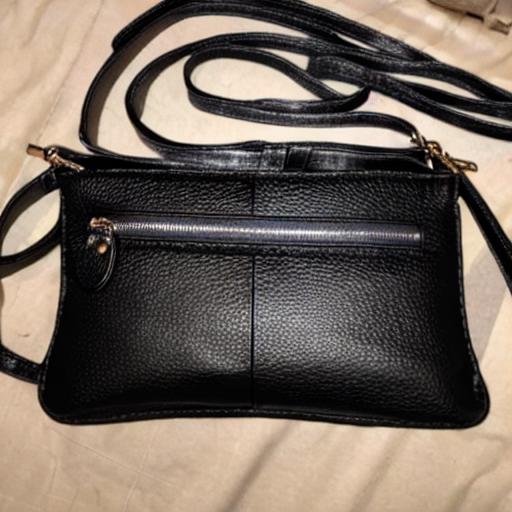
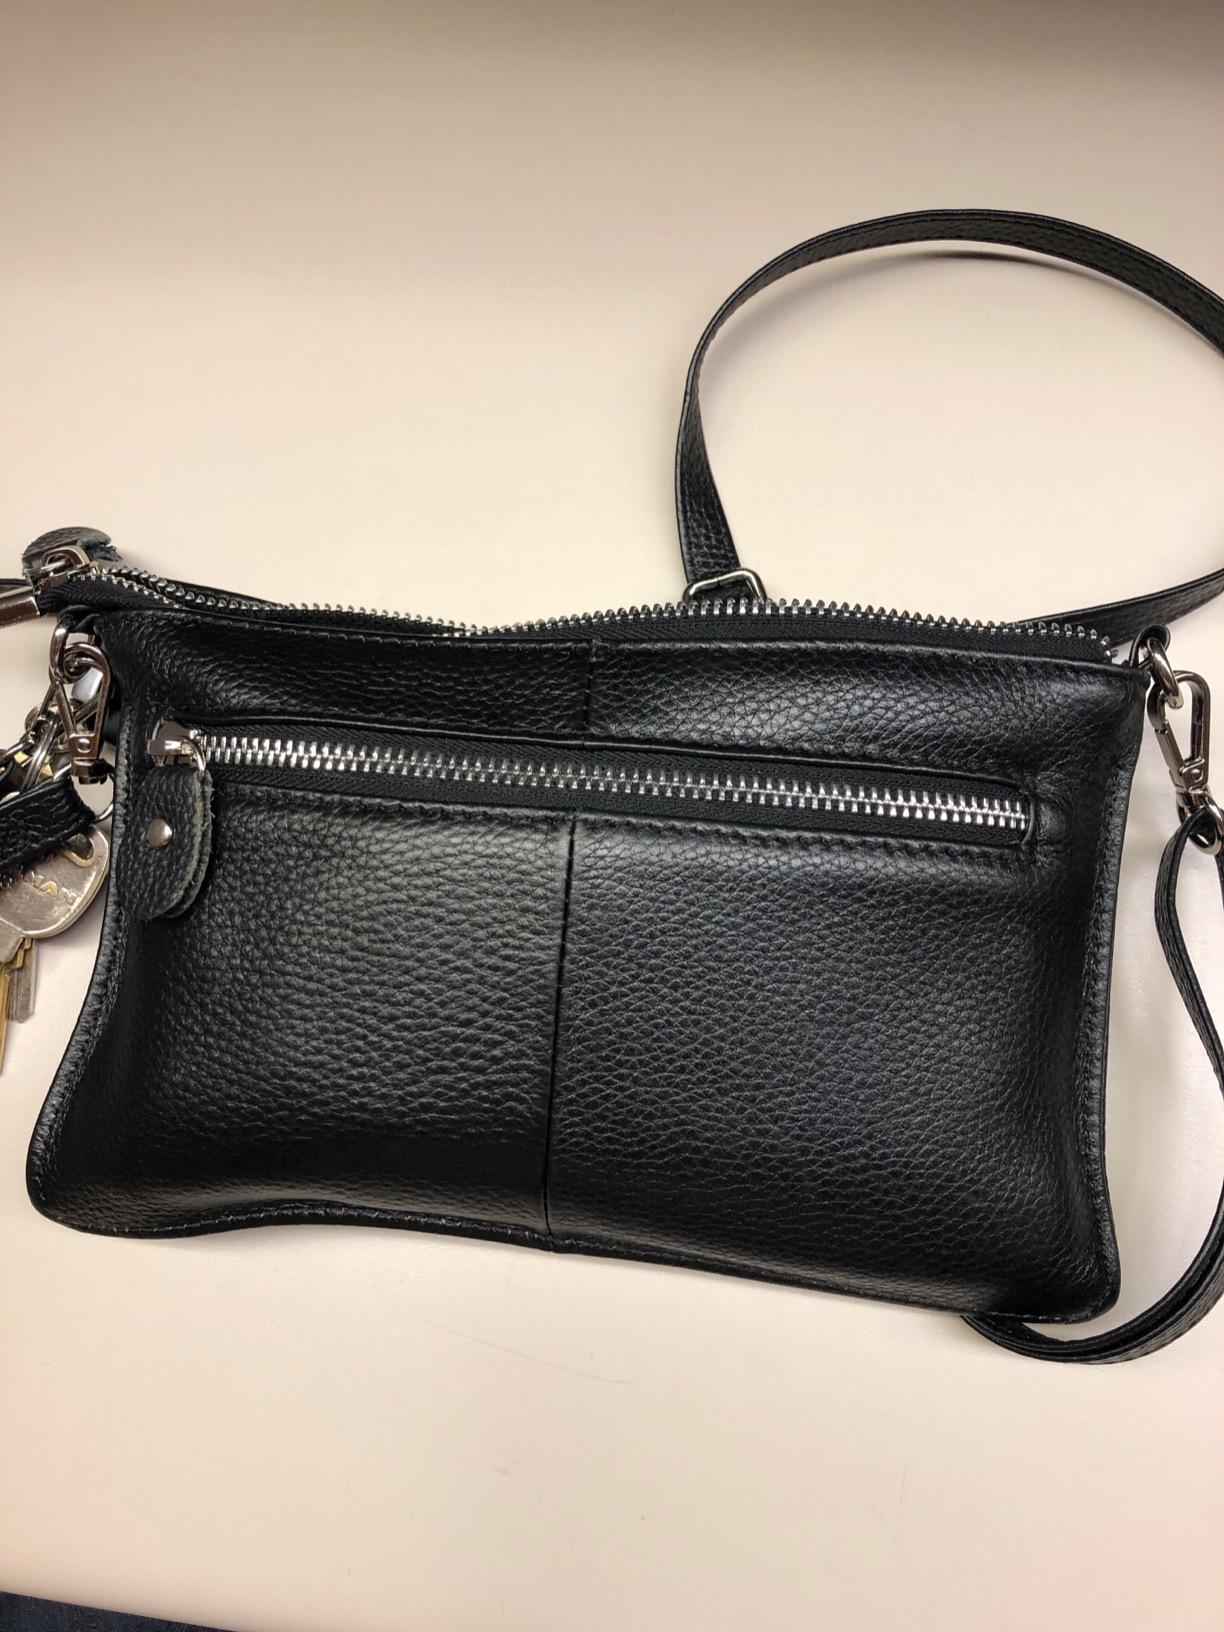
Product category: accessories_handbag
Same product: no